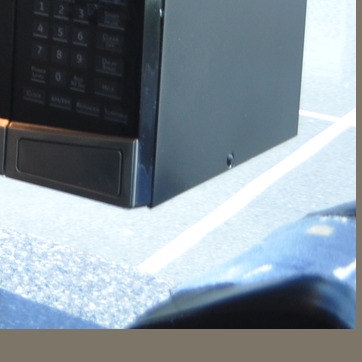
Material: metal